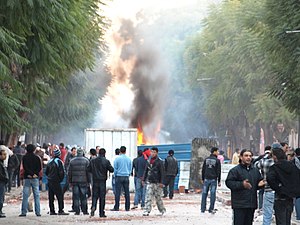
Jasminrevolutionen / Forløb
Barrikader i Tunis den 14. januar
Jasminrevolutionen er de vestlige mediers betegnelse for protesterne i Tunesien i tiden omkring årsskiftet 2010-2011. Protesterne medførte, at Tunesiens anden præsident Zine El Abidine Ben Ali forlod sit præsidentembede den 14. januar 2011 efter 23 år ved magten og flygtede til Saudi Arabien. Revolutionen var desuden startskuddet til en række protester i den arabiske verden, og førte til store demonstrationer i både Egypten, Iran, Jordan, Libyen, Syrien og Bahrain.